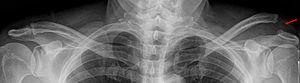
L'épaule est la région morphologique se situant à la jonction du tronc avec le membre supérieur.